Adventures of Johnny Tao

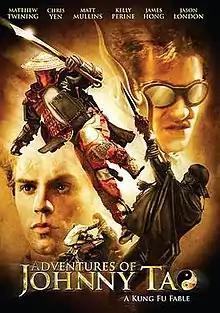

Adventures of Johnny Tao is a 2007 kung fu-zombie film written and directed by Kenn Troum, under the name Kenn Scott. It stars Matthew Twining, Chris Yen, Matt Mullins, Kelly Perine, James Hong, and Jason London.